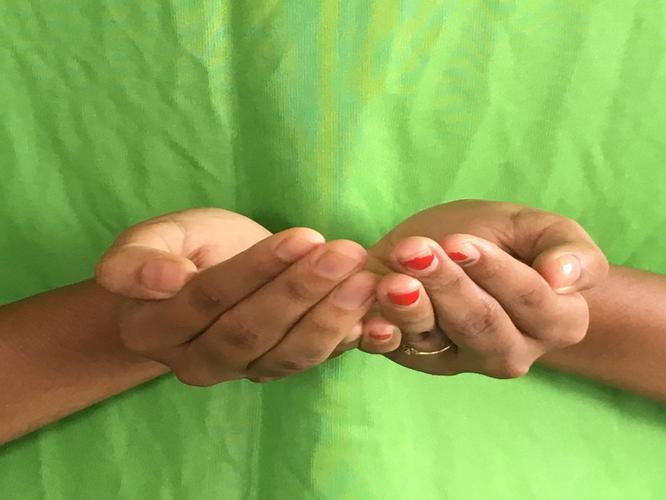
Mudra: Pushpaputa
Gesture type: double_hand